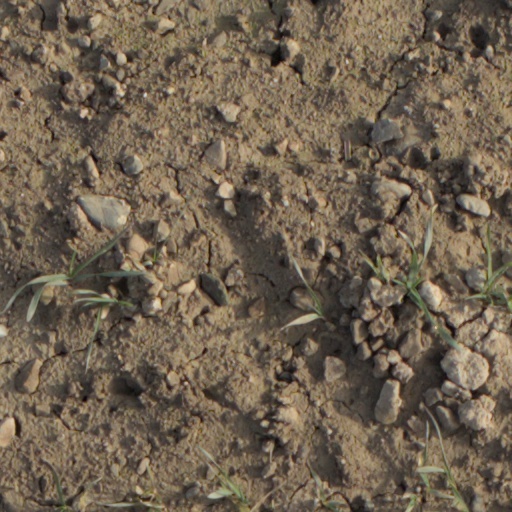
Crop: wheat